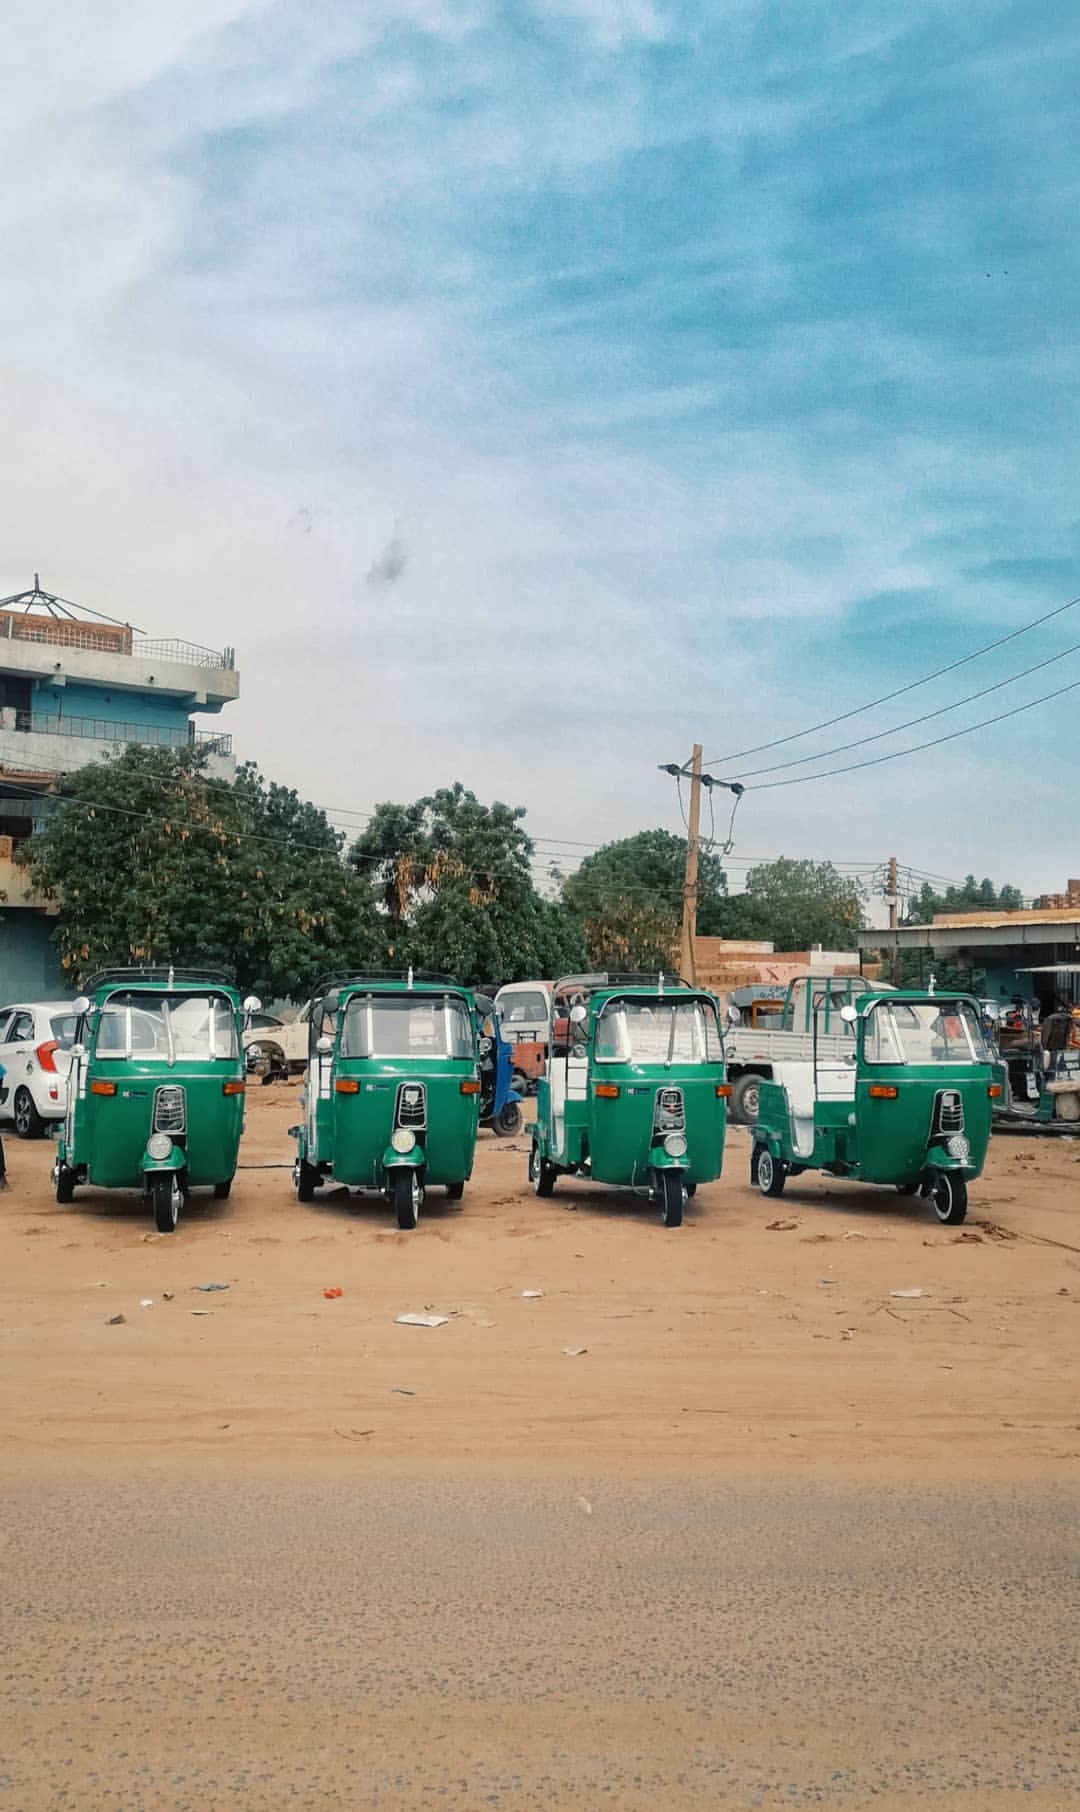
الوصف بالفصحى: دراجات نارية ثلاثية العجلات خضراء مصطفة في ساحة ترابية
الوصف بالعامية السودانية: ركشات خضر مرصوصة جنب بعض في فسحة
التصنيف: Urban & City Life
التصنيف الفرعي: Three-Wheel Vehicles